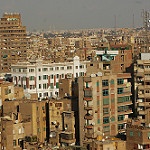
Scene: Outdoor